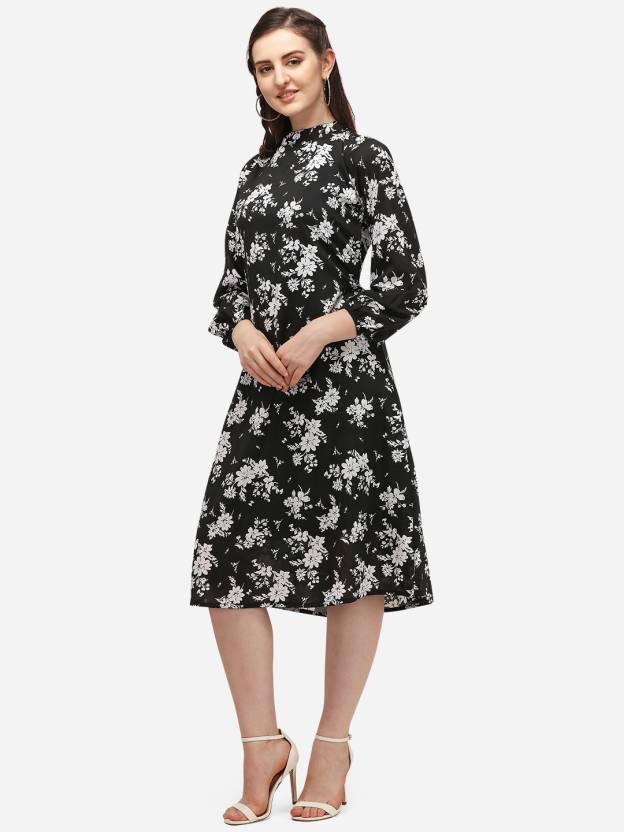
Product: Women A-line Black Dress
Price: ₹999
Colors: Black
Pattern: Printed
Description: A kurti that is versatile and stylish for a women of all ages. This sleeve less cotton kurti with a traditional indian design on it is a must have in your wardrobe.